John Baptist Mary David

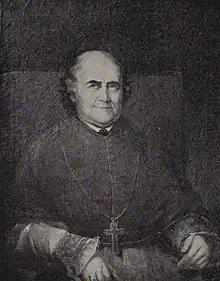

John Baptist Mary David, S.S., (June 4, 1761 – July 12, 1841) was a French-born Catholic prelate who served as BIshop of Bardstown from 1832 to 1833.